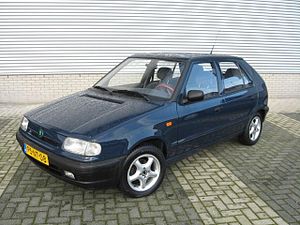
Škoda Auto / Modeller
Škoda Auto, a. s. almindeligvis kendt som Škoda er en bilproducent fra Tjekkiet. Škoda blev i år 2000 et 100% ejet datterselskab til Volkswagen Group. Virksomhedens globale salg nåede i 2011 875.000 solgte biler. Mladá Boleslav er hjemsted for Skodas hovedsæde.